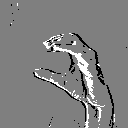
ASL letter: c